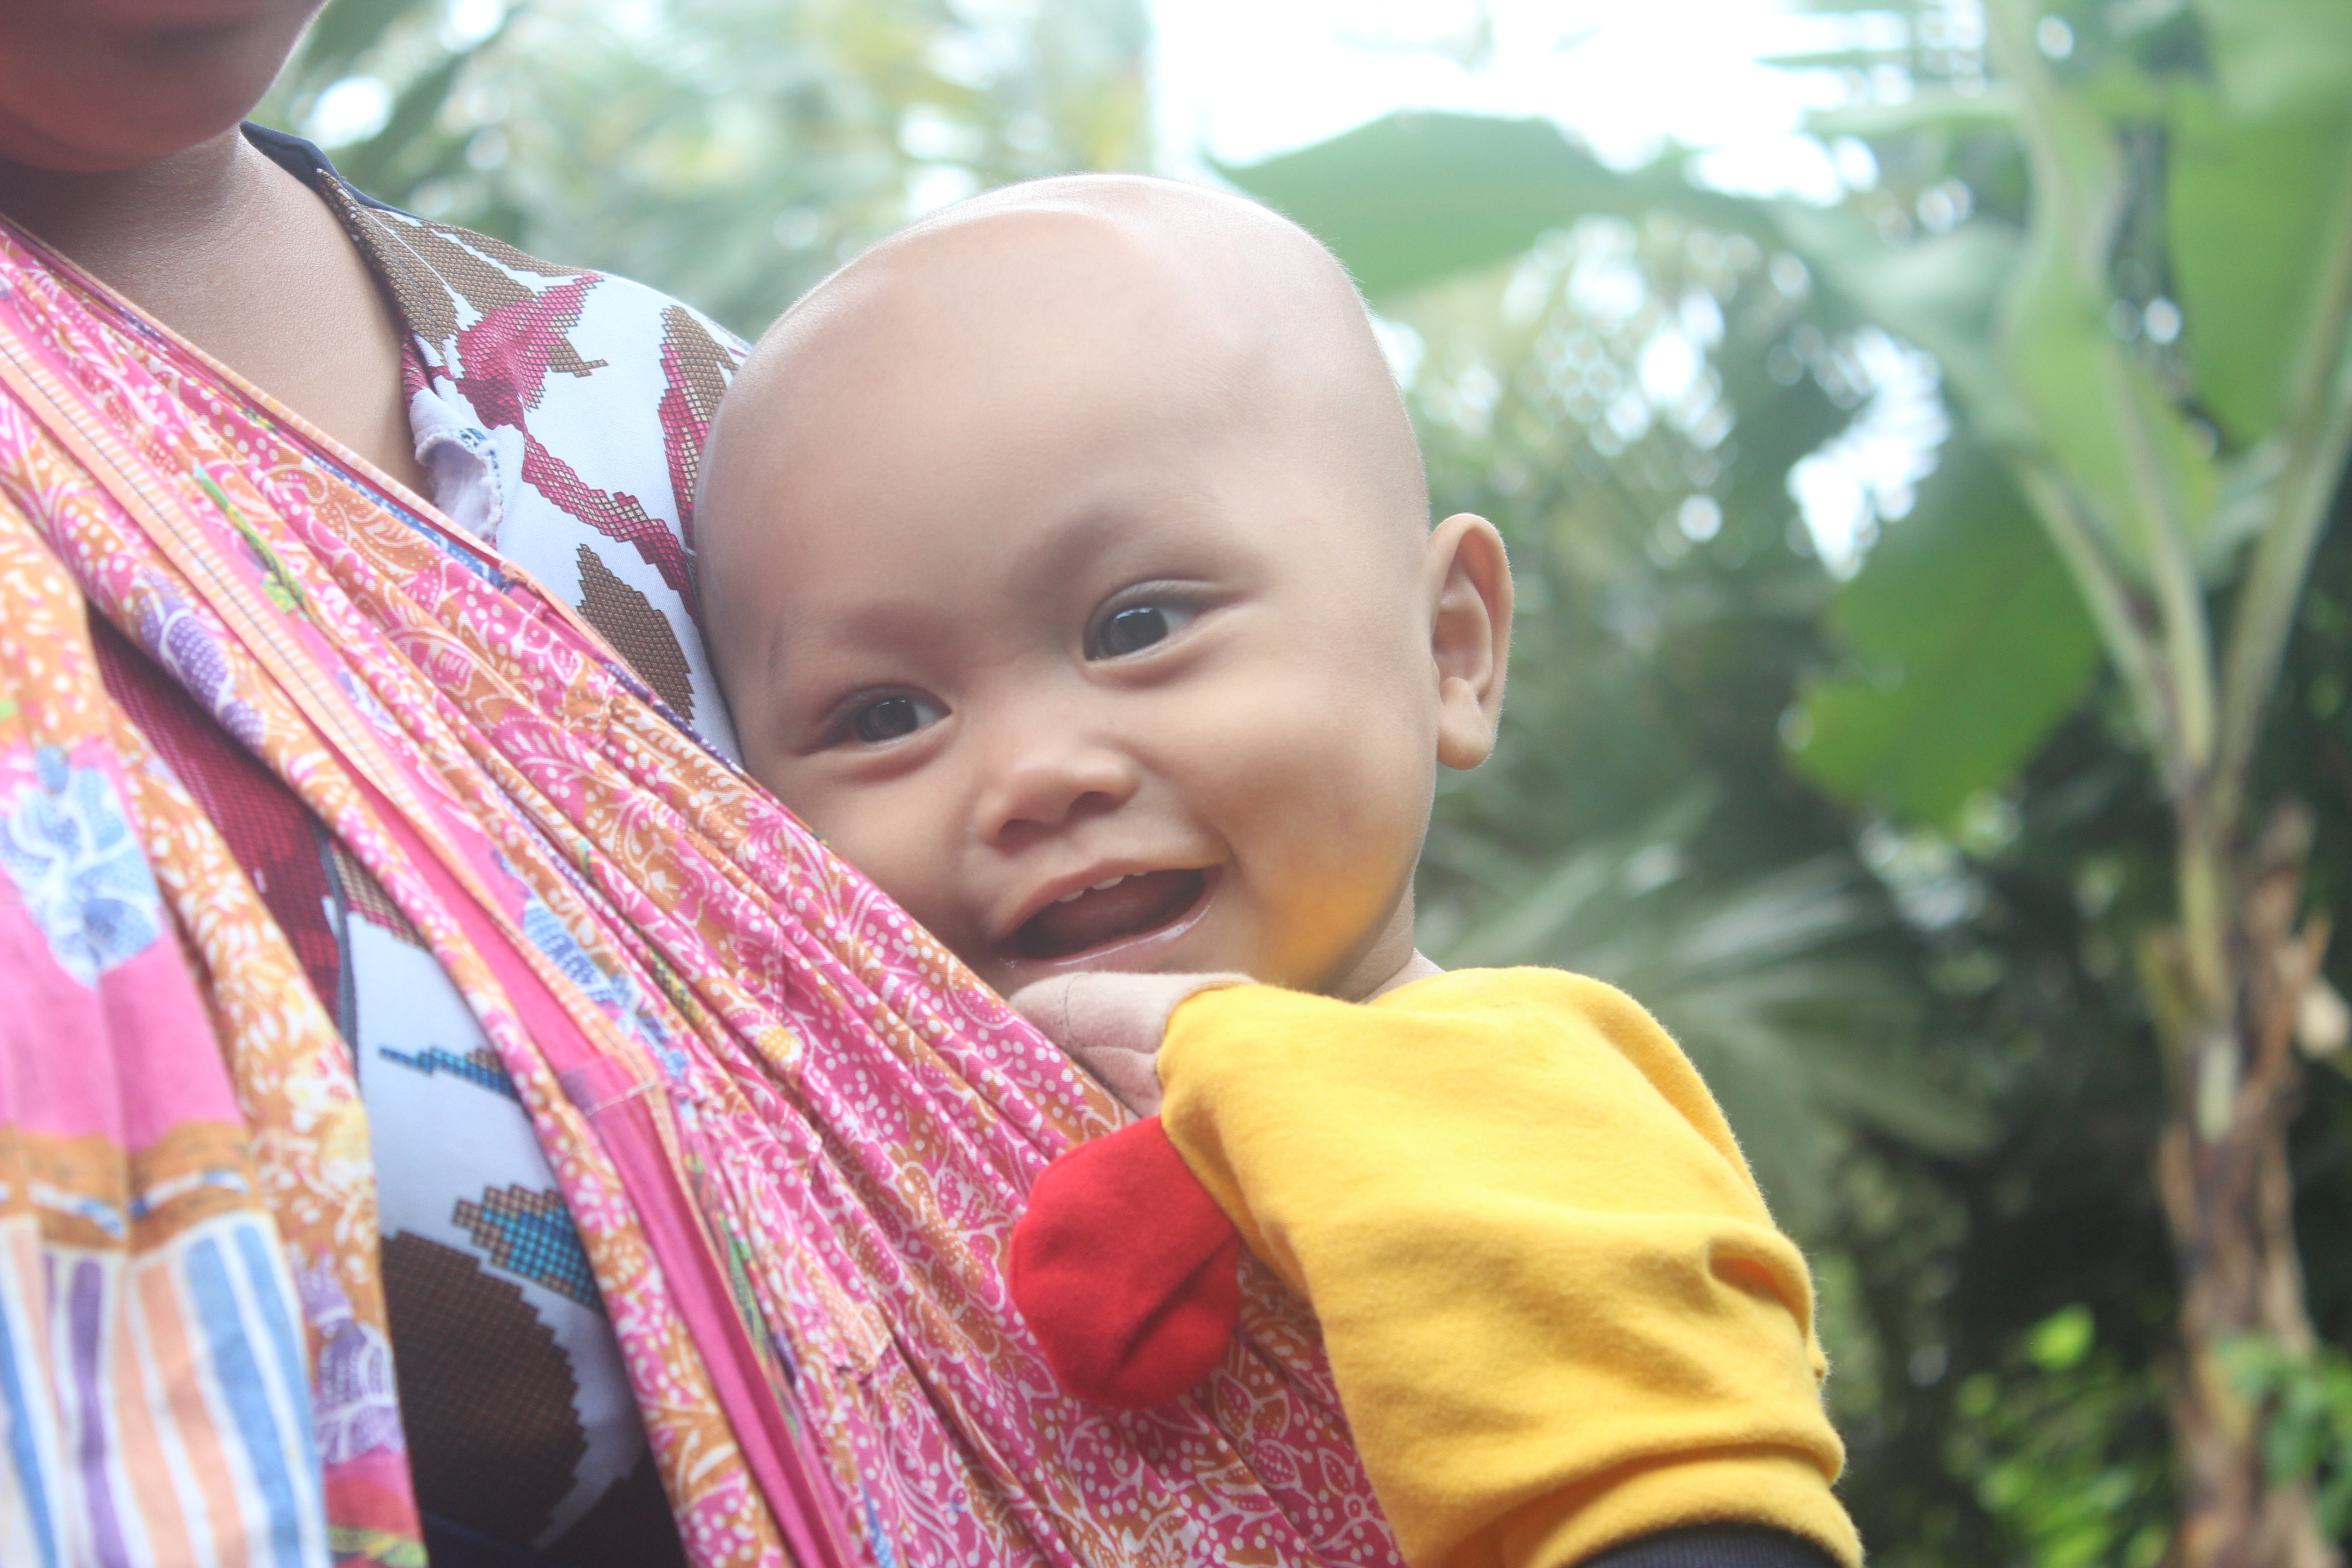
man, person, people, play, child, plain, kids, infant, toddler, handsome, cute baby, indonesian, young children, gemes, nice one, baby's eyes